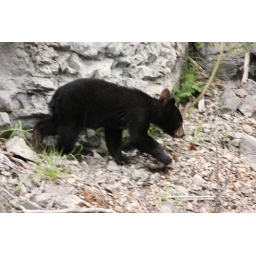
One of the pair of black bear cubs we saw near Medicine Lake in Jasper Provincial Park, Canada.